The Dream Team (1989 film)

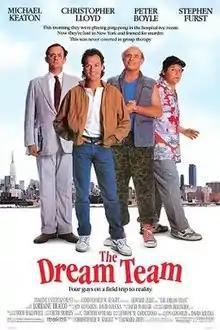
Theatrical release poster

The Dream Team is a 1989 American comedy drama film directed by Howard Zieff and produced by Christopher W. Knight for Imagine Entertainment and Universal Pictures. It stars Michael Keaton, Christopher Lloyd, Peter Boyle and Stephen Furst as mental-hospital inpatients who are left unsupervised in New York City during a field trip gone awry. Jon Connolly and David Loucka wrote the screenplay.